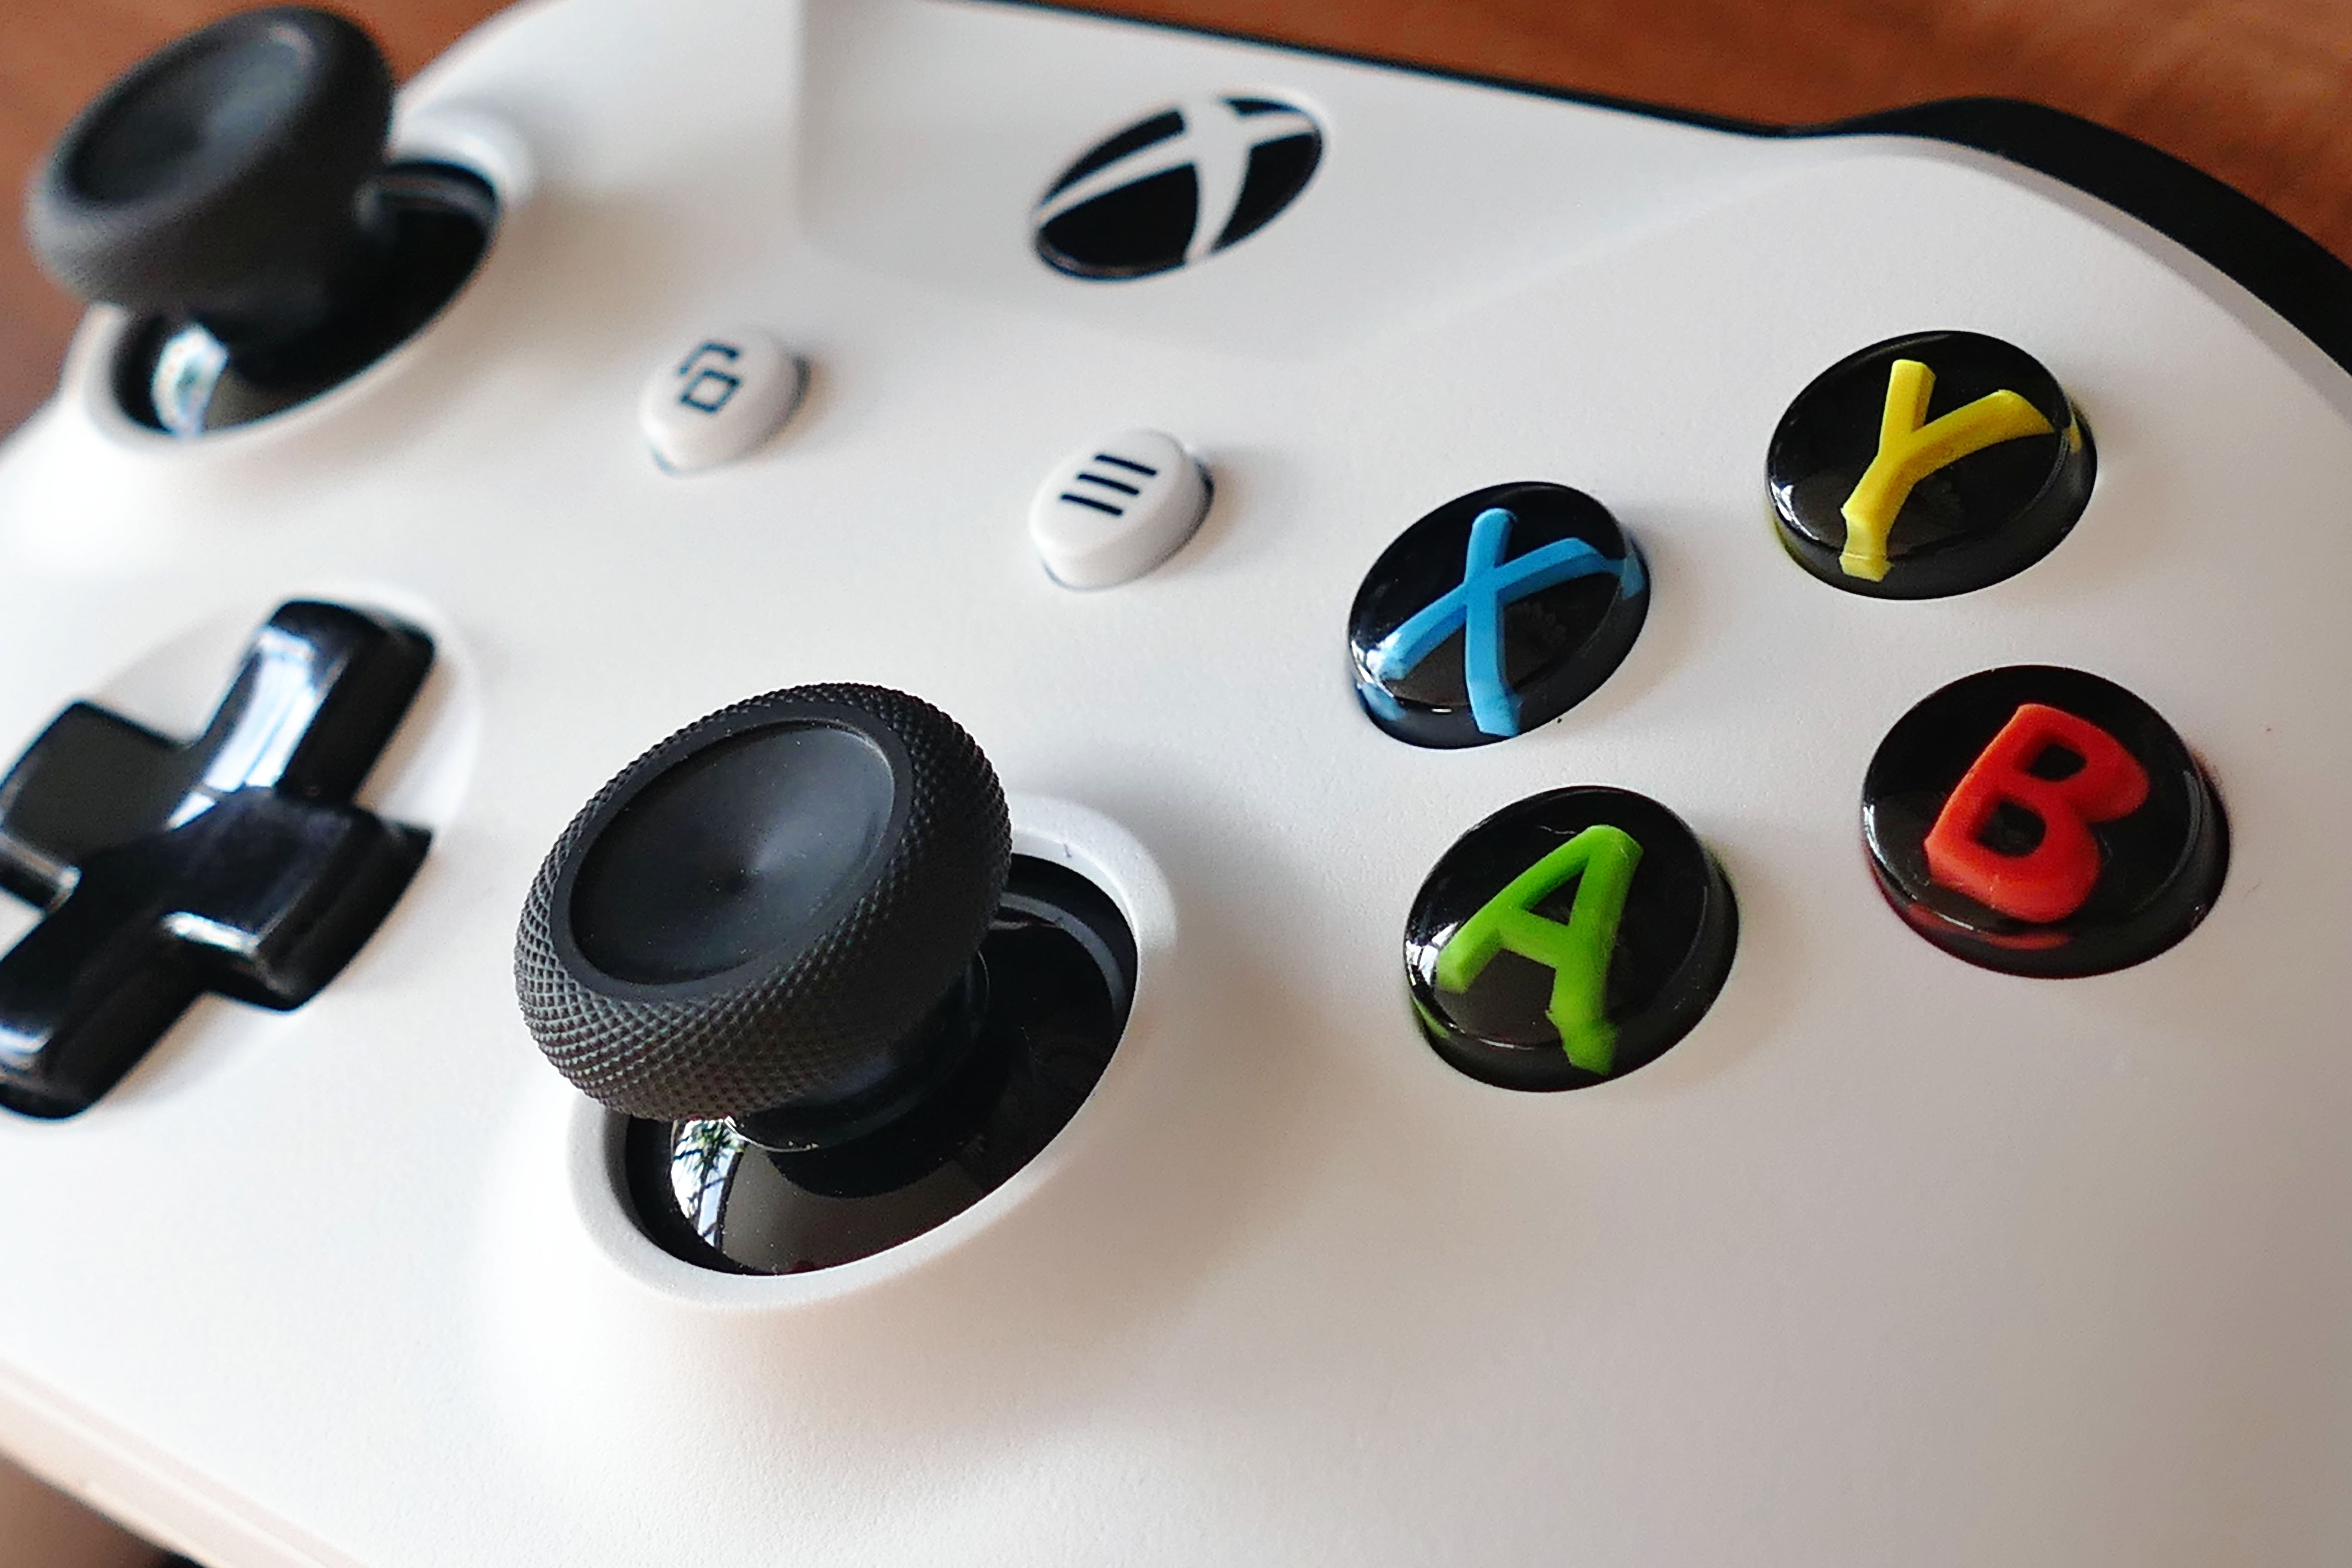
computer, hand, technology, white, game, joystick, controller, play, plastic, finger, equipment, electrical, gadget, blue, leisure, toy, holding, player, circle, activity, button, tech, colour, fun, electronics, toys, media, joy, control, console, arcade, push, gaming, entertainment, handheld, pad, x box, joypad, game pad, peripheral, play button, x box one